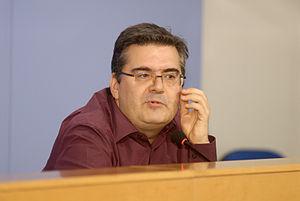
Sergi Pàmies i López plus connu comme Sergi Pàmies i Bertran ou simplement Sergi Pàmies, né le 26 janvier 1960 à Paris, est un écrivain, journaliste, traducteur et critique de télévision espagnol d'expression catalane.